Robert Coates (actor)

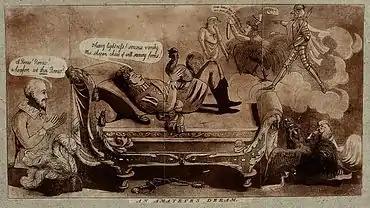
Robert Coates, "The Caricaturist General", 1812.

Coates was convinced he was the best actor in business – or at least that is what he claimed. He frequently forgot his lines and invented new scenes and dialogue on the spot. He loved dramatic death scenes and would repeat them – or any other scenes he happened to take a fancy to – three to four times over.